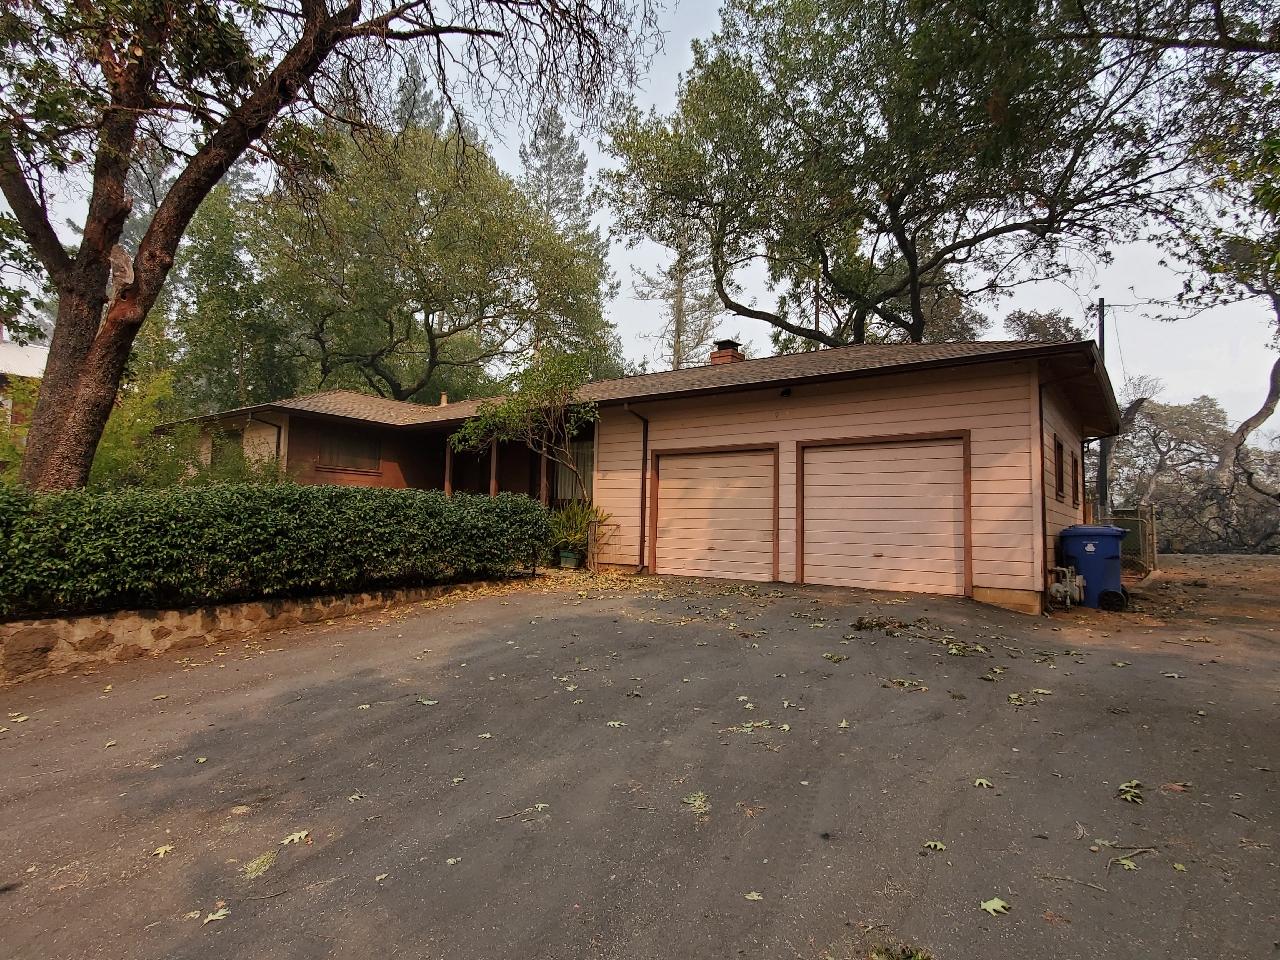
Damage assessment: affected